Museum of Catholic Art and History

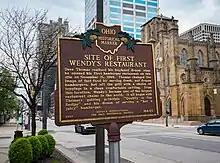
Historical marker outside the building used by the Catholic Foundation and the Museum

The Museum of Catholic Art and History, a part of the Diocese of Columbus, was founded by Kevin Lutz, a priest of the Diocese. The museum was founded in 1998 at the prompting of bishop James Griffin in honor of the Great Jubilee declared by Pope John Paul II for the year 2000, leading to the original name of the institution, the Jubilee Museum.